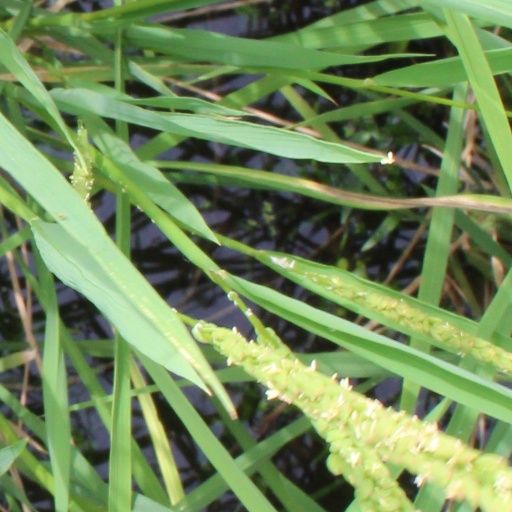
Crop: rice